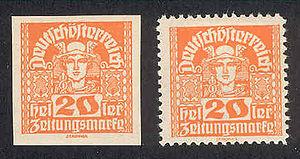
Cet article est une introduction à l'histoire philatélique et postale de l'empire d'Autriche, puis Autriche-Hongrie, limité après le compromis de 1867 à la partie autrichienne, vu l'autonomie de la poste du Royaume de Hongrie en 1867. Seule la République d'Autriche est traîtée après 1918, vu l'indépendance des autres territoires. Pour les provinces italiennes de Lombardie et Vénétie, et les bureaux de poste dans l'empire ottoman, il y a d'autres articles.
La république d'Autriche allemande est l'un des États qui ont succédé à l'Autriche-Hongrie lors du démembrement de l'Empire à l'issue de la Première Guerre mondiale.